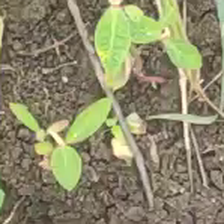
Weed species: Moti_dudhi(Euphorbia_geneculata_L)